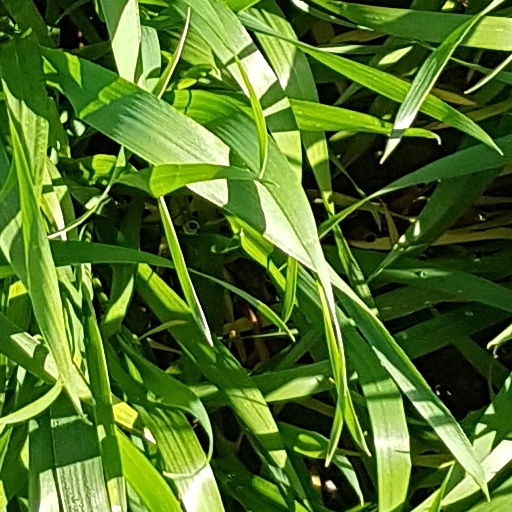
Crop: wheat